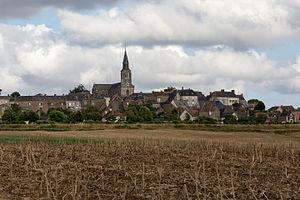
Vue d'ensemble du bourg de Saint-Denis-d'Orques.
Saint-Denis-d'Orques est une commune française, située dans le département de la Sarthe en région Pays de la Loire, peuplée de 799 habitants.